Festival of Saint Agatha (Catania)

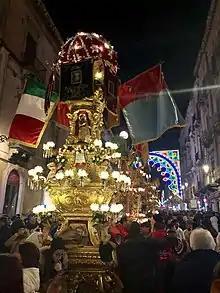
Festa di Sant'Agata, candalora

The Festival of Saint Agatha is the most important religious festival of Catania, Sicily, commemorating the life of the city's patron saint, Agatha of Sicily. It is among the largest Catholic religious festivals in the world, in terms of participants and spectators. It takes place annually from 3 to 5 February, and on 17 August. The earlier dates commemorate the martyrdom of the Catanian saint, while the latter date celebrates the return of her remains from Constantinople, where they had been taken as spoils of war by the Byzantine general George Maniaces and held for 86 years.